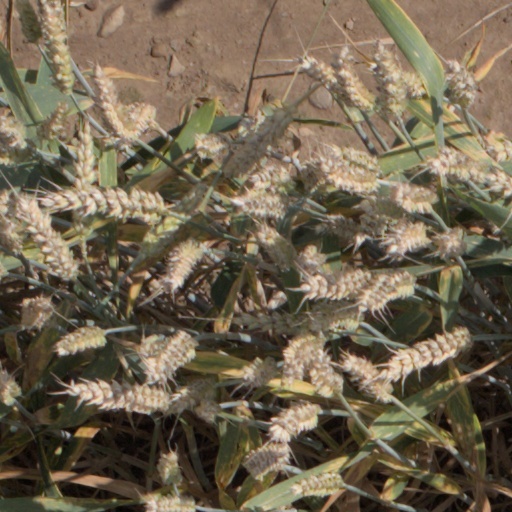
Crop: wheat